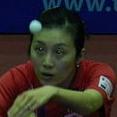
Age: 29